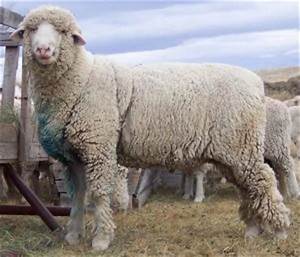
Label: sheep